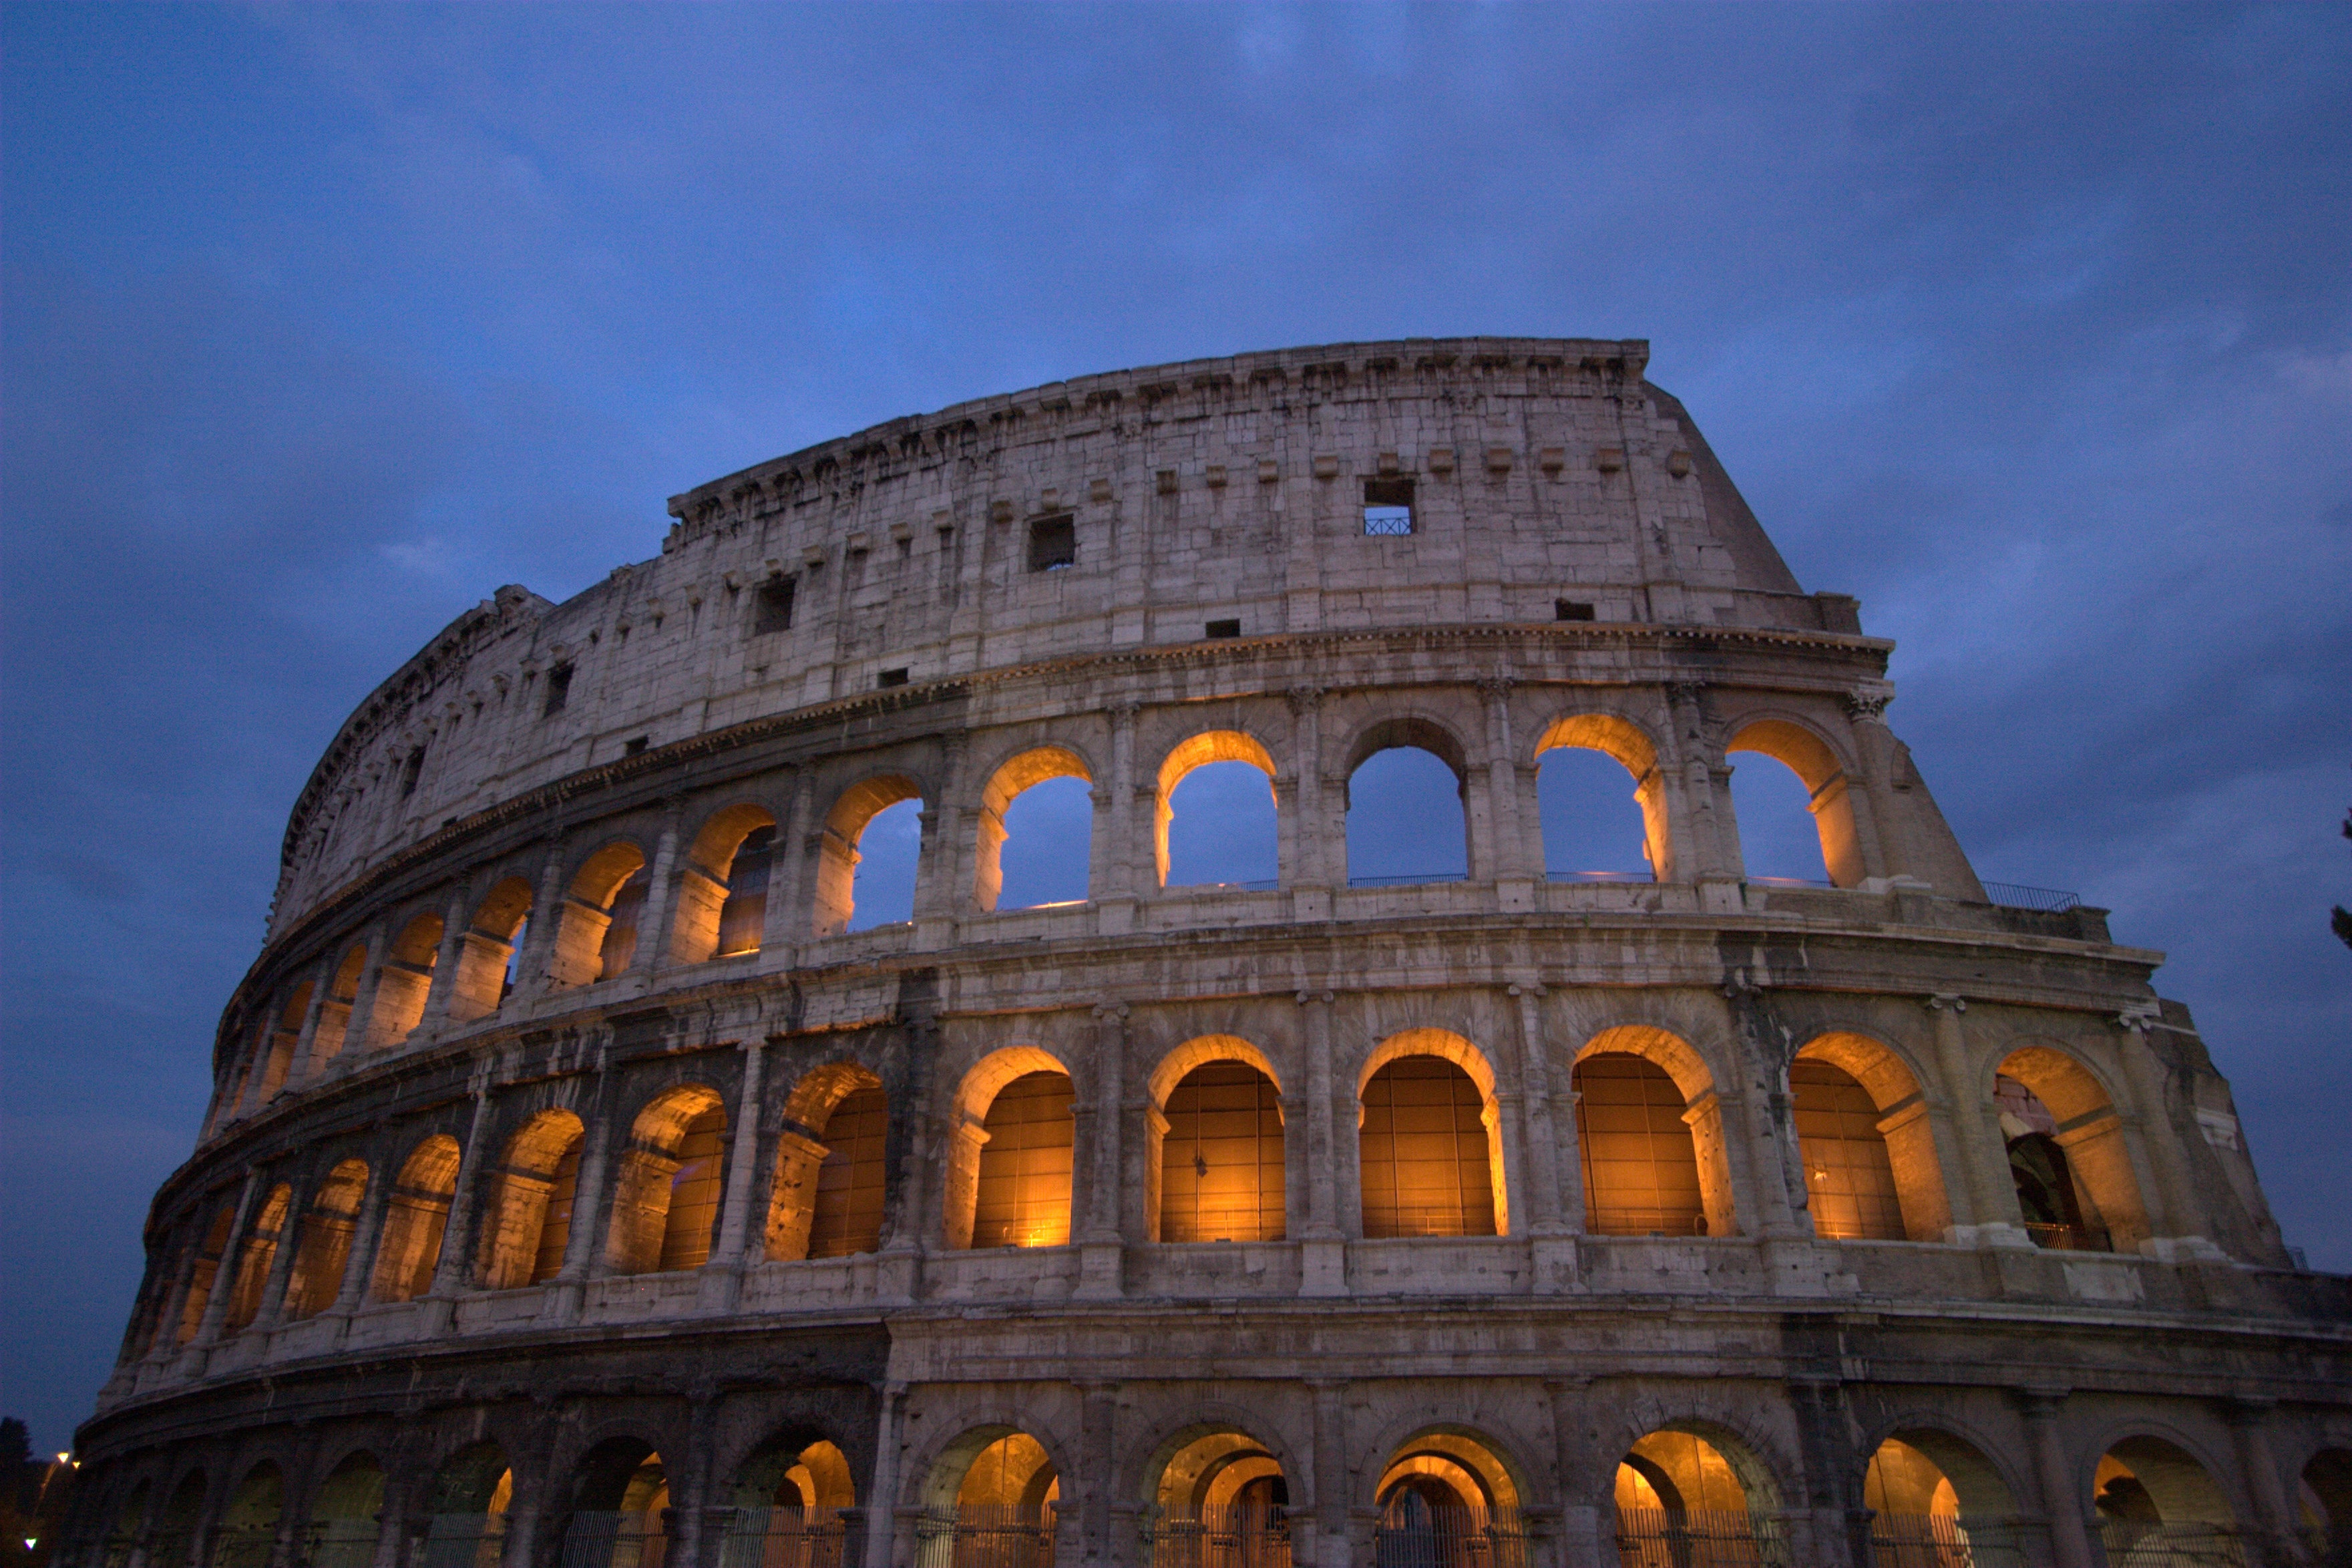
architecture, structure, palace, monument, arch, landmark, facade, temple, basilica, dome, ancient rome, ancient history, human settlement, ancient roman architecture